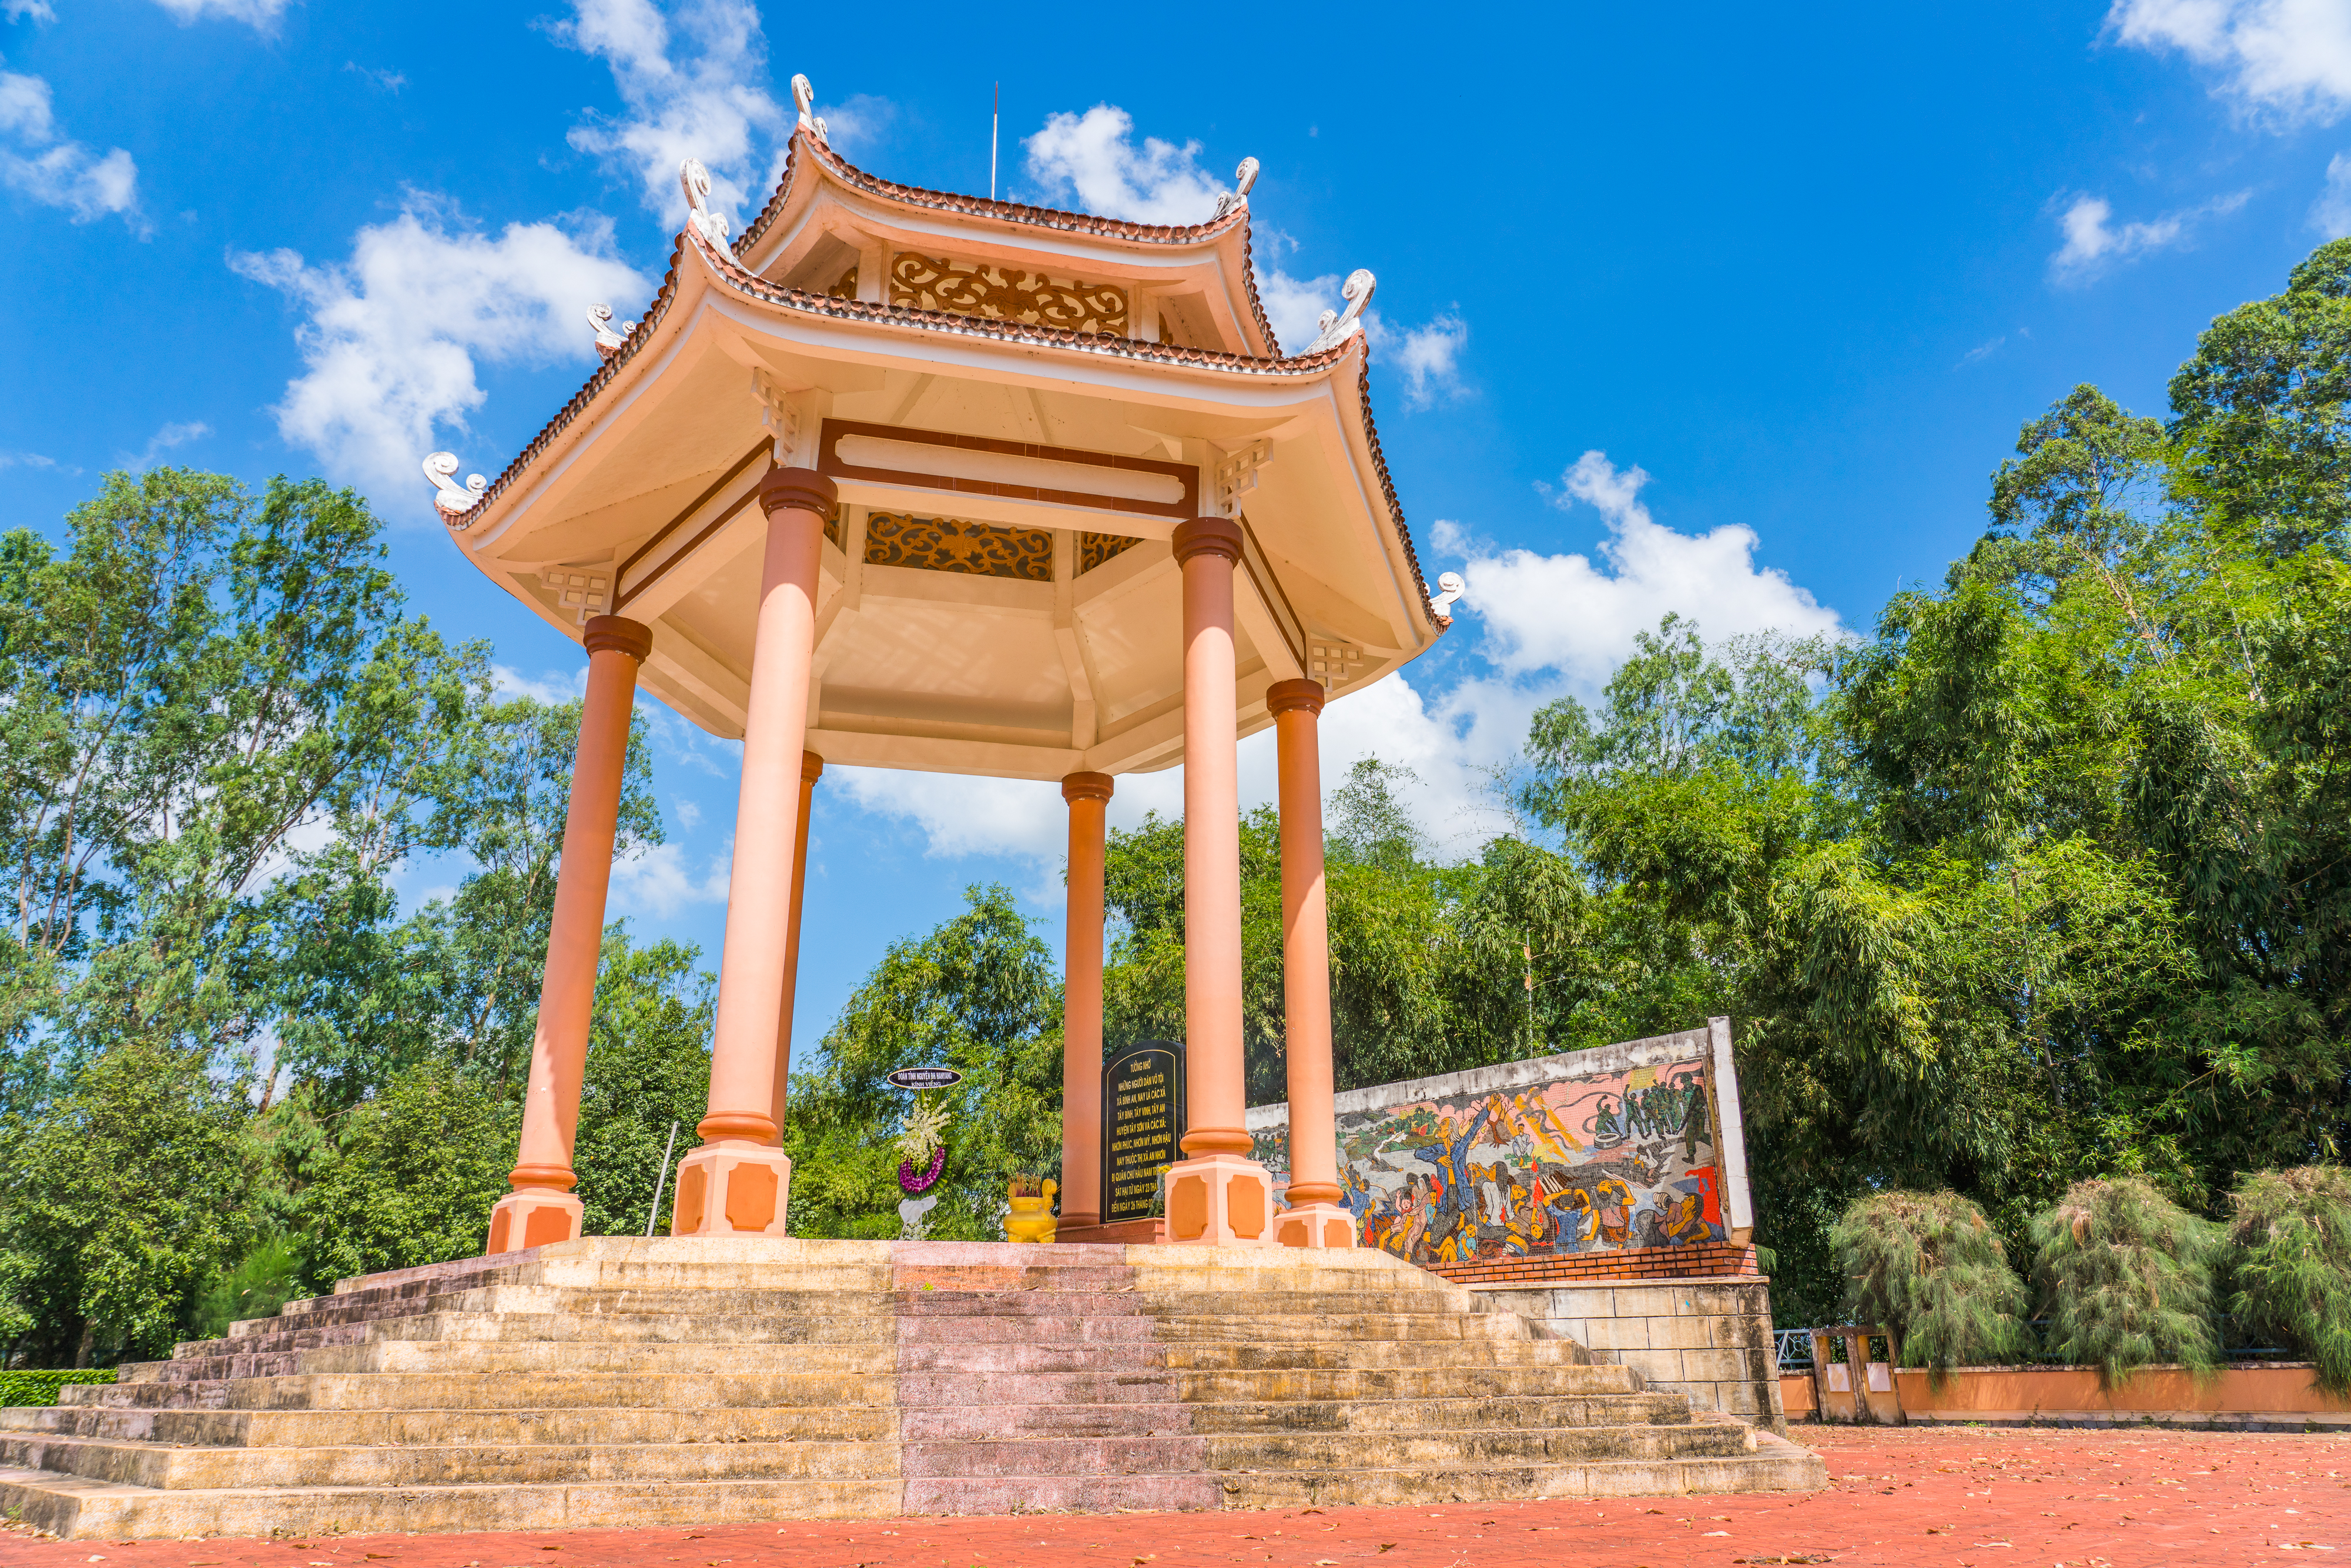
vietnam, sky, cloud, landmark, majorelle blue, cumulus, historic site, shrub, tourist attraction, shade, brick, brickwork, stairs, monument, memorial, ancient history, column, temple